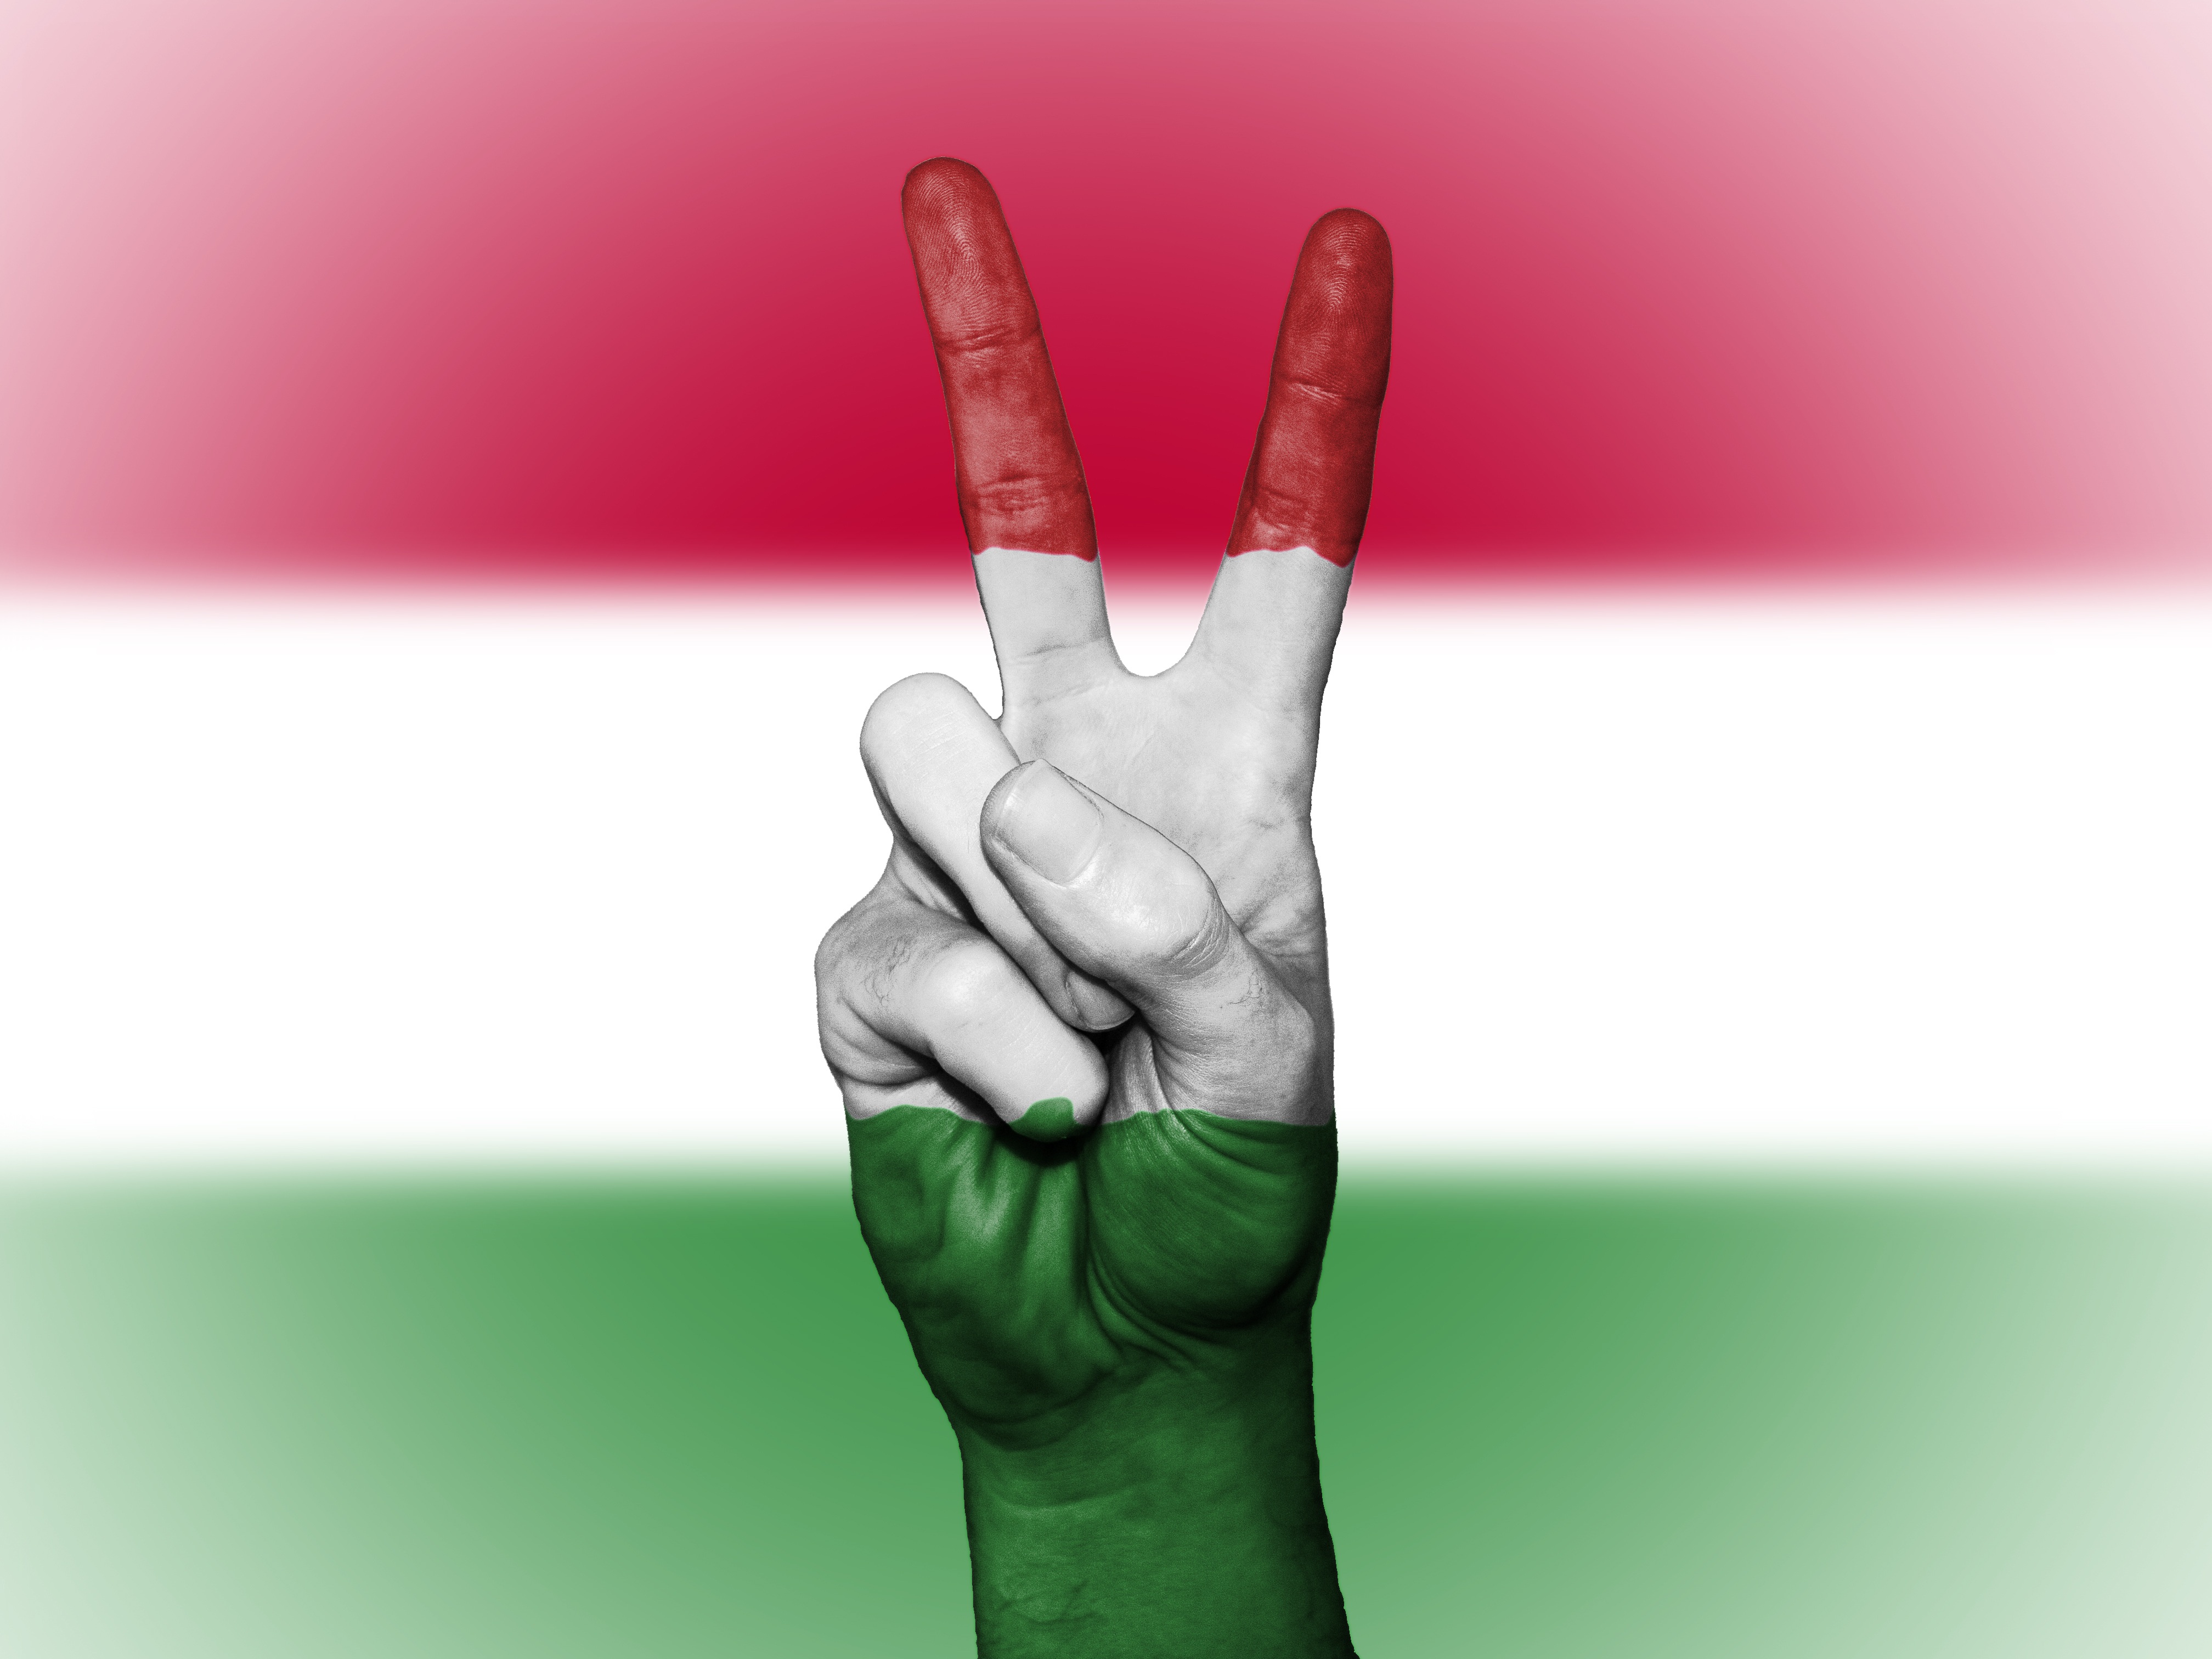
writing, hand, country, travel, finger, symbol, banner, flag, peace, tourism, arm, close up, brand, national, colors, background, hungary, graphic, state, icon, nation, thumb, ensign, sense